Urška Klakočar Zupančič

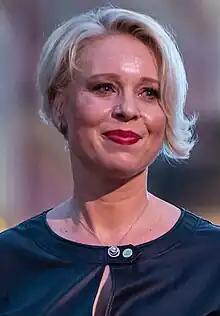
Klakočar Zupančič in 2022

Urška Klakočar Zupančič (born 19 June 1977) is a Slovenian jurist and politician who has been the speaker of the National Assembly and the assembly as a member of Freedom Movement since 2022.